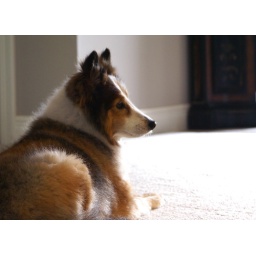
My 15-year-old sheltie. We shave him (teddy bear cut) and he acts like he is a puppy all over again.